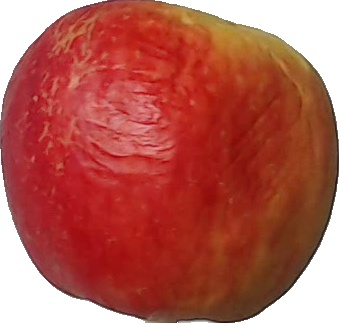
Label: apple_red_yellow_1